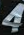
Number: 4